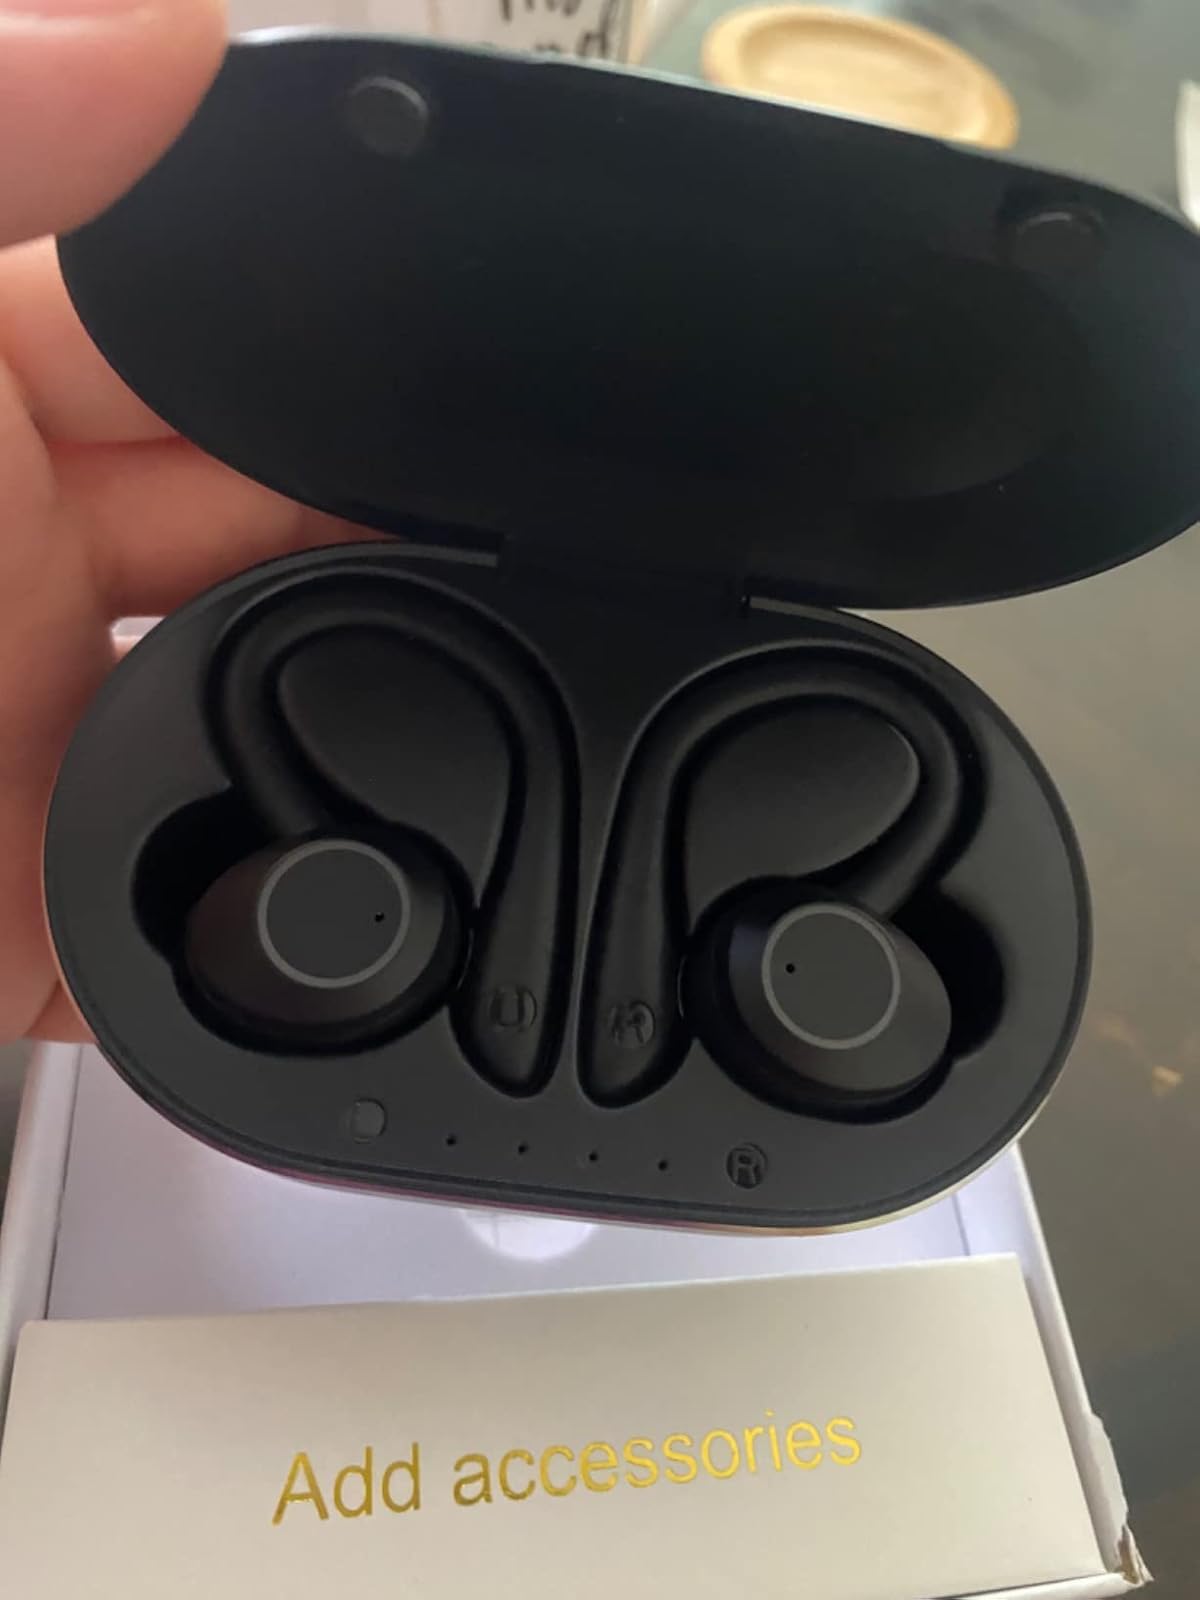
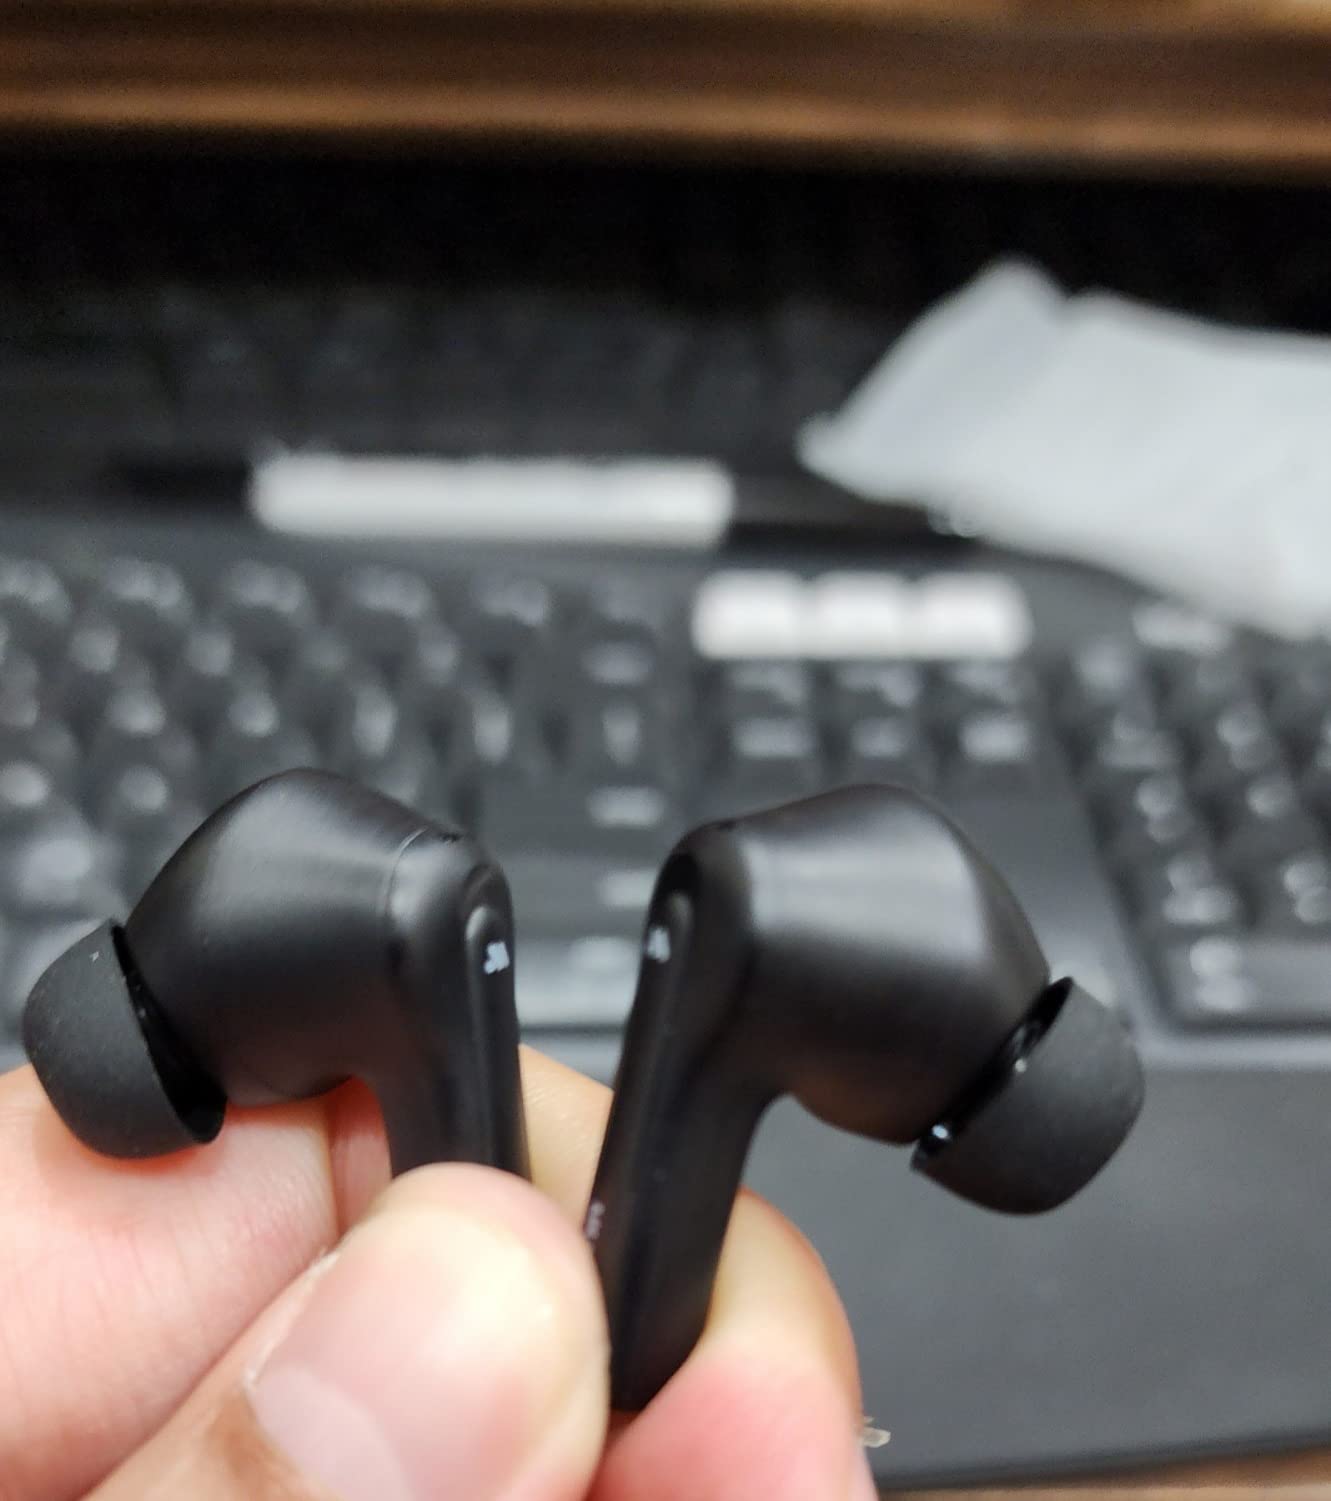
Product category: earbuds
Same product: no